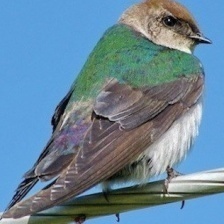
Species: VIOLET GREEN SWALLOW
Scientific name: TACHYCINETA THALASSINA